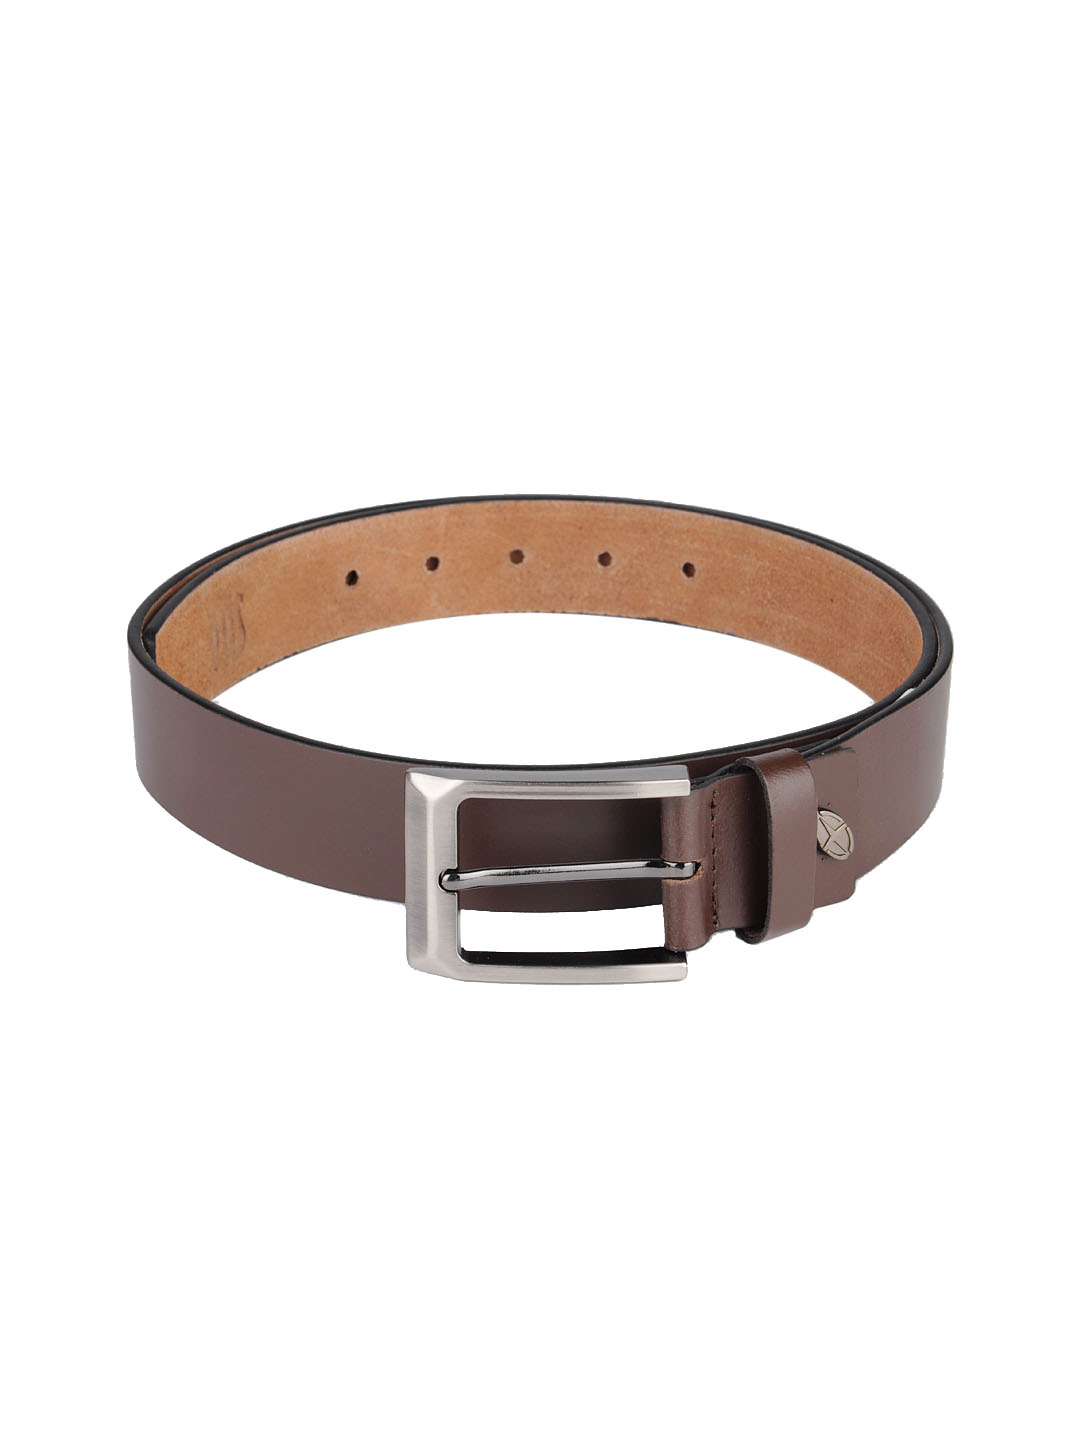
OTLS Men Brown Leather Belt
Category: Accessories / Belts / Belts
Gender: Men
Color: Brown
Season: Summer 2015
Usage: Casual